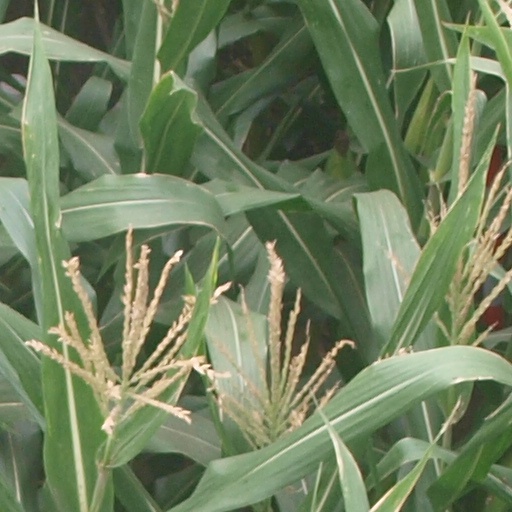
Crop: maize; corn